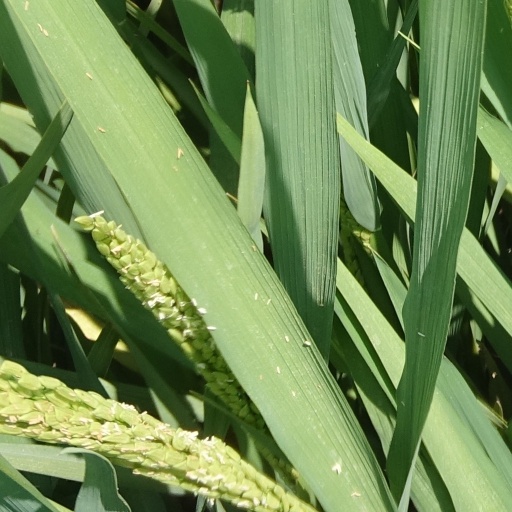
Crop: rice